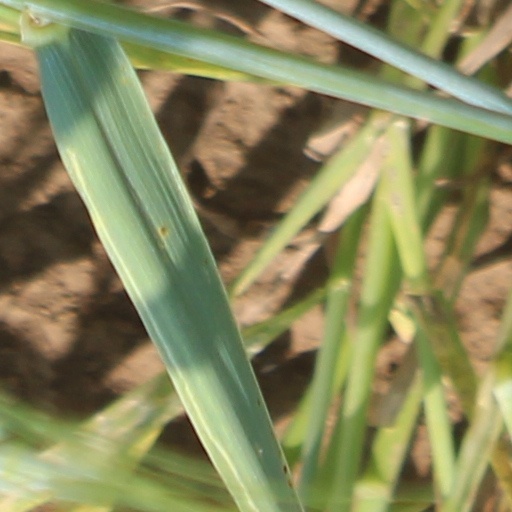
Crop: wheat